2nd Kent Artillery Volunteers

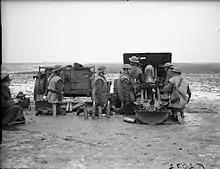
A 25-pdr of 361 Battery, 91st (4th London) Field Regiment, Royal Artillery, at Oppy near Vimy, 7 January 1940 (IWM F2072)

In May 1916 the brigade was completely reorganised. Like the other TF artillery brigades it was numbered, becoming CCLXXXIII (or 283rd) Brigade, RFA. 10th (H) Bty transferred to CCLXXXI (formerly 1/II London) Bde and 11th (H) Bty to CCLXXX (formerly 1/I London) Bde. In exchange, the brigade received three batteries equipped with 18-pounder field guns which had recently joined the other brigades of the divisional artillery, giving it the following organisation: